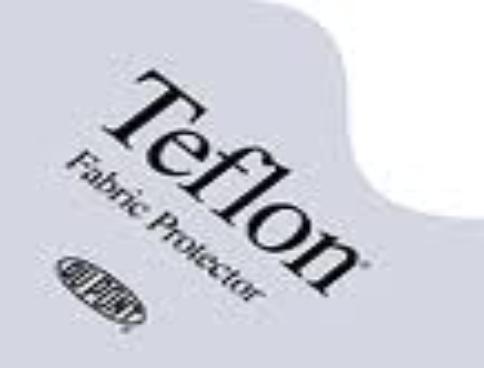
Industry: Necessities